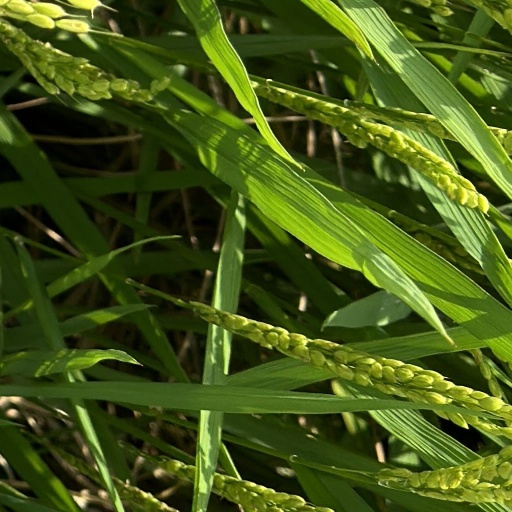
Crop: rice